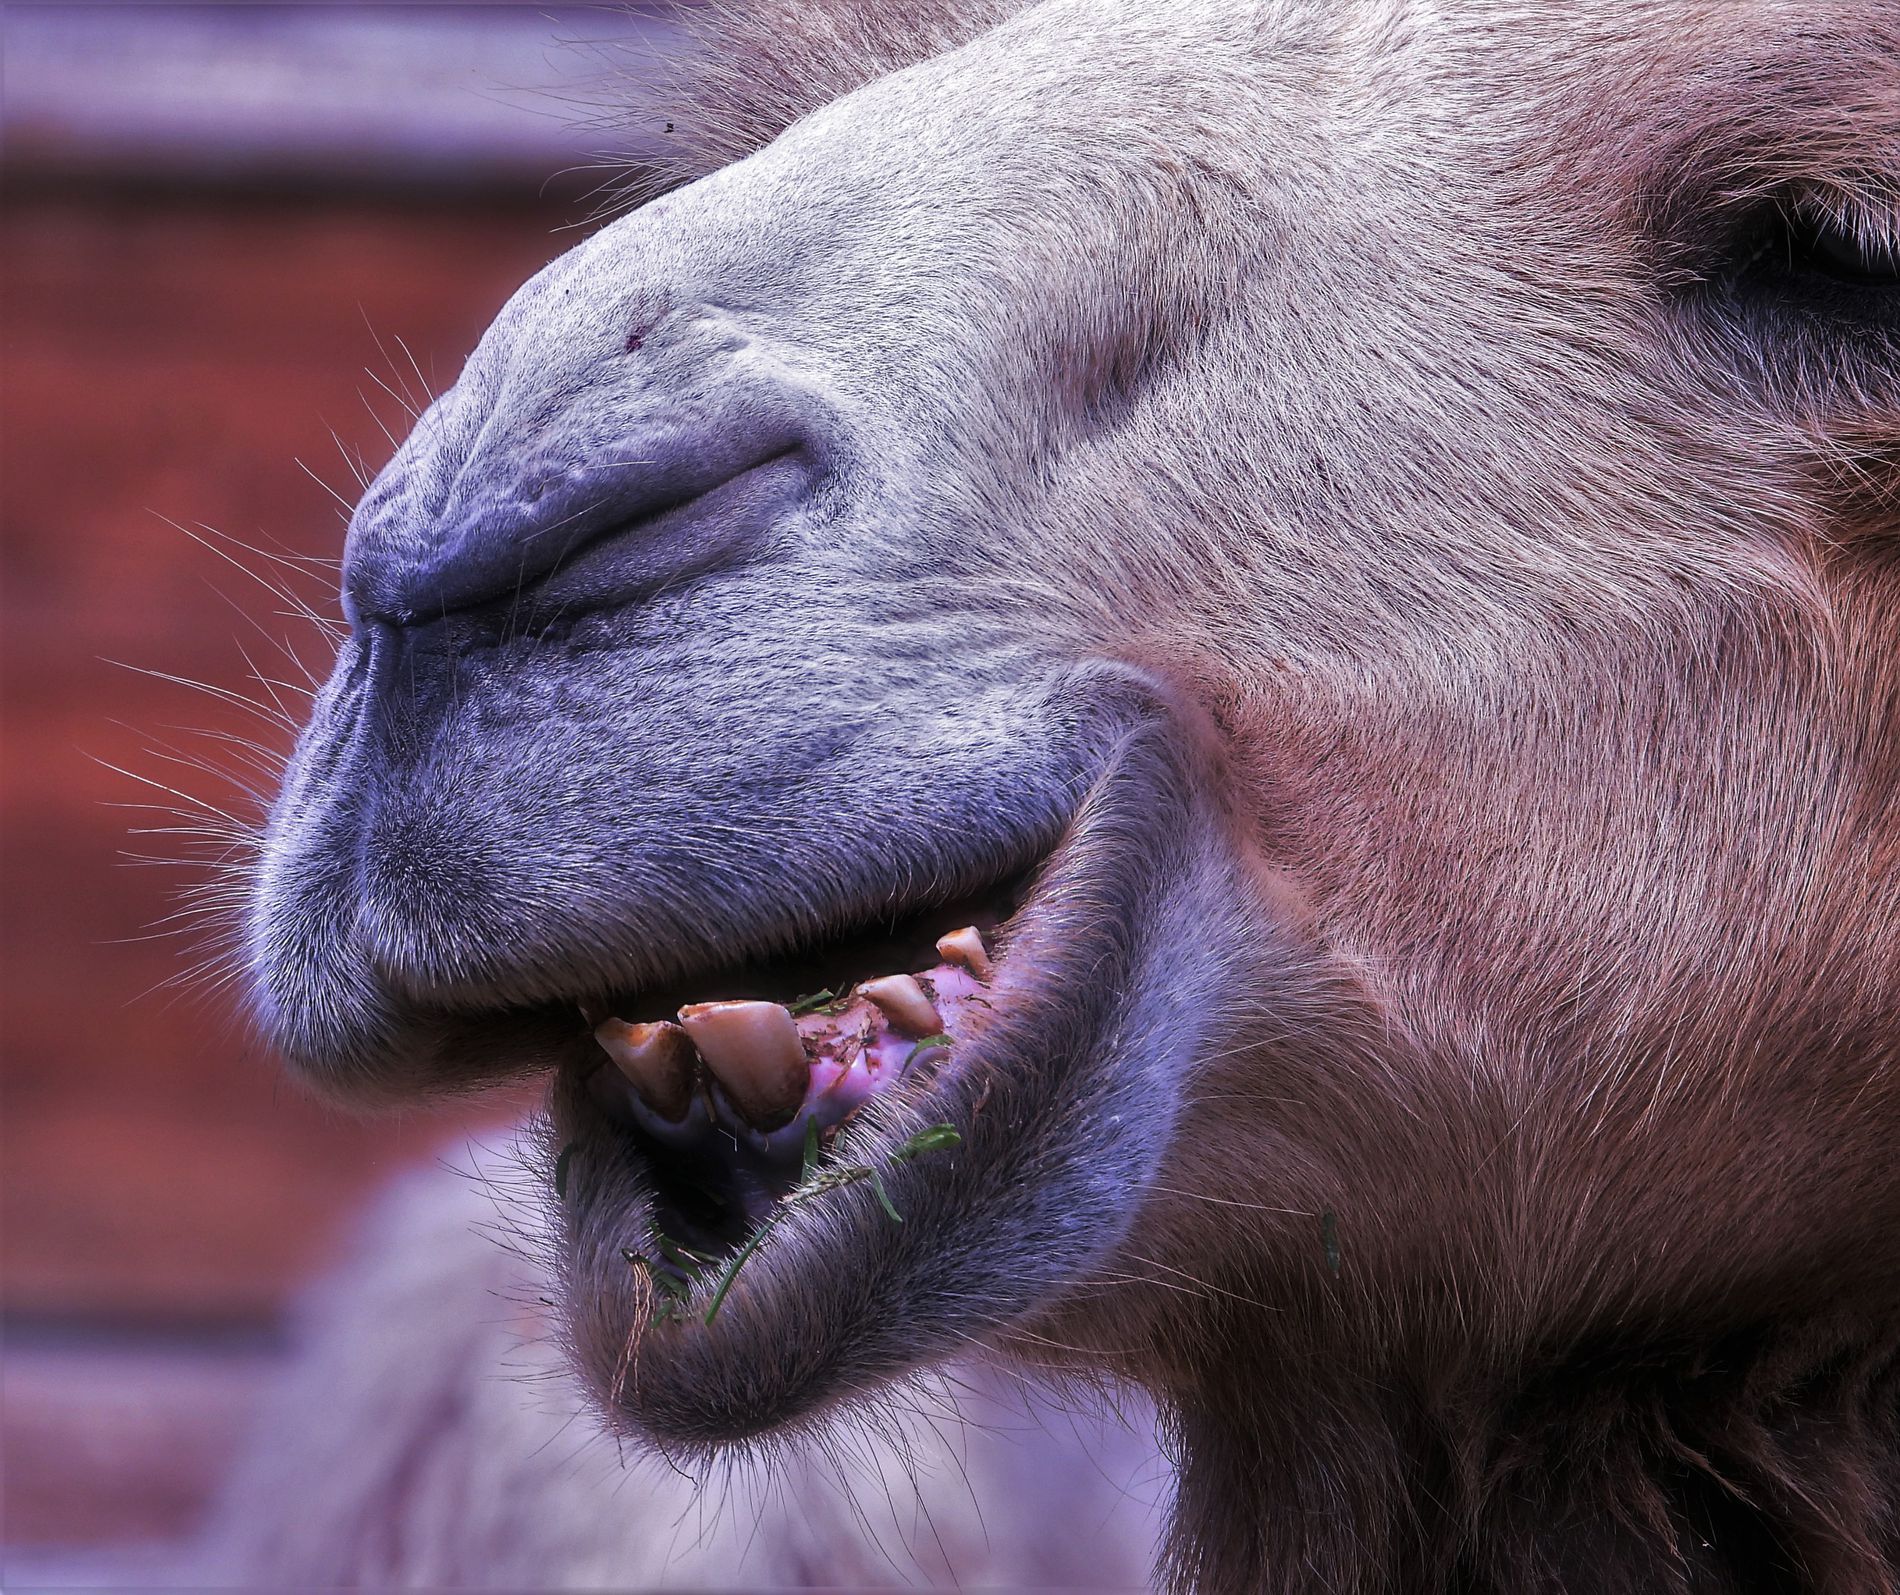
A Camel's Face
This image features a camel’s face. with its mouth slightly open, and there is grass between its teeth. The camel is surrounded by a blurred background.
A close-up shot of a camel’s face against a blurred background, giving contrast to the details of the camel. The image contains light brown, beige, and green colors, which evoke a sense of fun and animal love.
Labels: Animal, Mammal, Pig, Camel, Blurred Background, Grass
Camera: NIKON CORPORATION COOLPIX P1000
Aperture: F5
Exposure: 1/500 sec
ISO: 100
Focal length: 102.0 mm